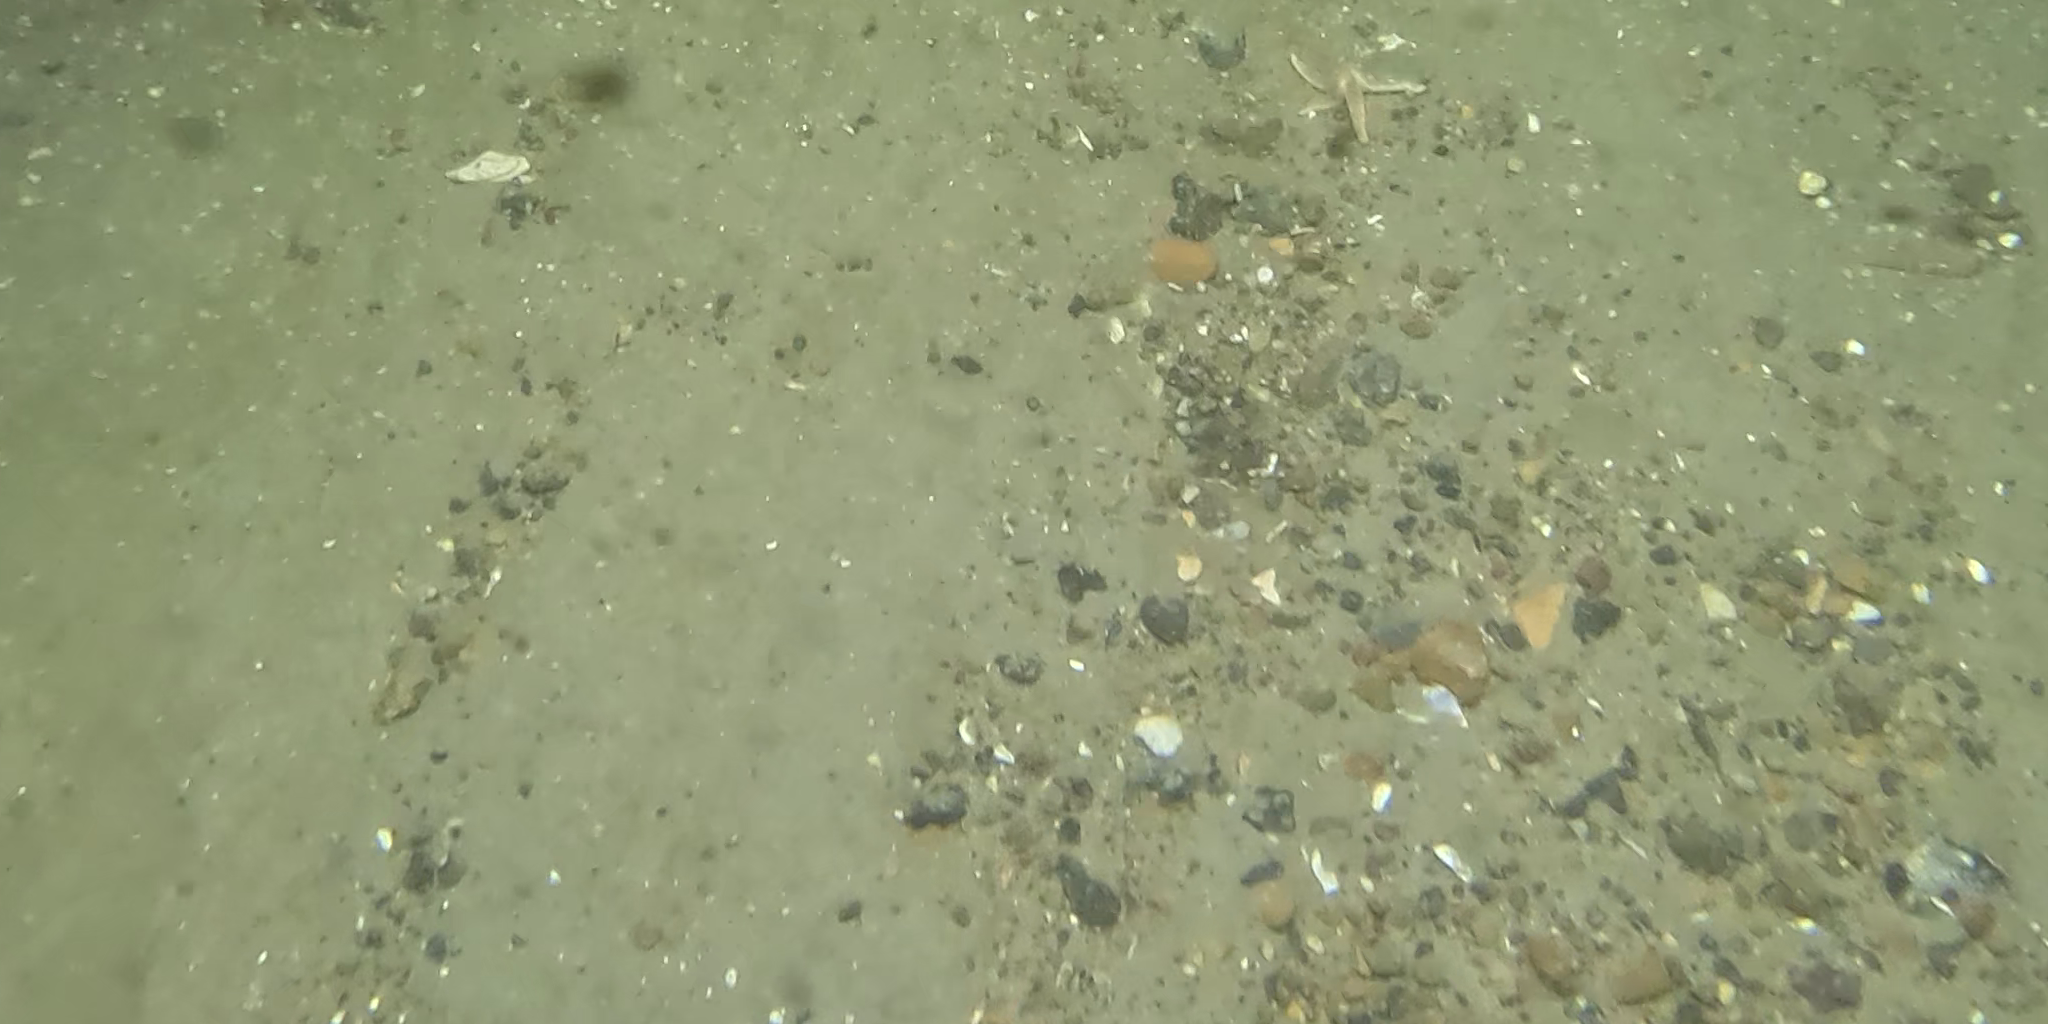
Seabed habitat: stone